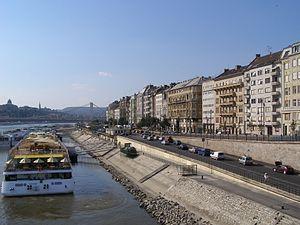
Le 5ᵉ arrondissement de Budapest ou Belváros-Lipótváros est un arrondissement de Budapest. Situé entre le Margit híd et le Szabadság híd côté Pest, ceint du nord au sud par le Nagykörút, Bajcsy-Zsilinszky út et le Kiskörút, il est considéré comme l'arrondissement le plus prestigieux de la capitale car il concentre de nombreuses institutions publiques mais aussi de nombreux palais et édifices luxueux. Le quartier piéton autour de Váci utca et Vörösmarty tér ainsi que le Duna Korzó le long du Danube en font un quartier incontournable pour les touristes.